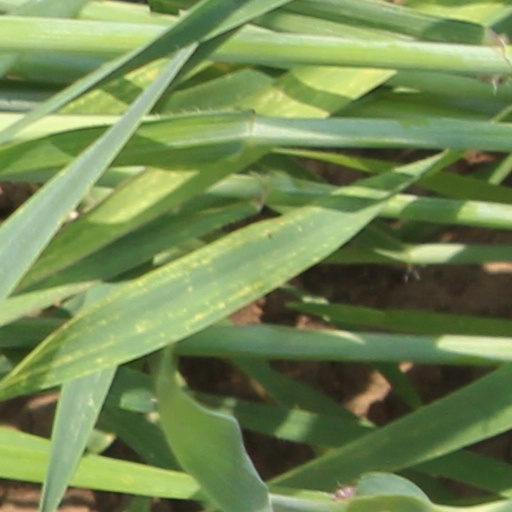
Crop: wheat